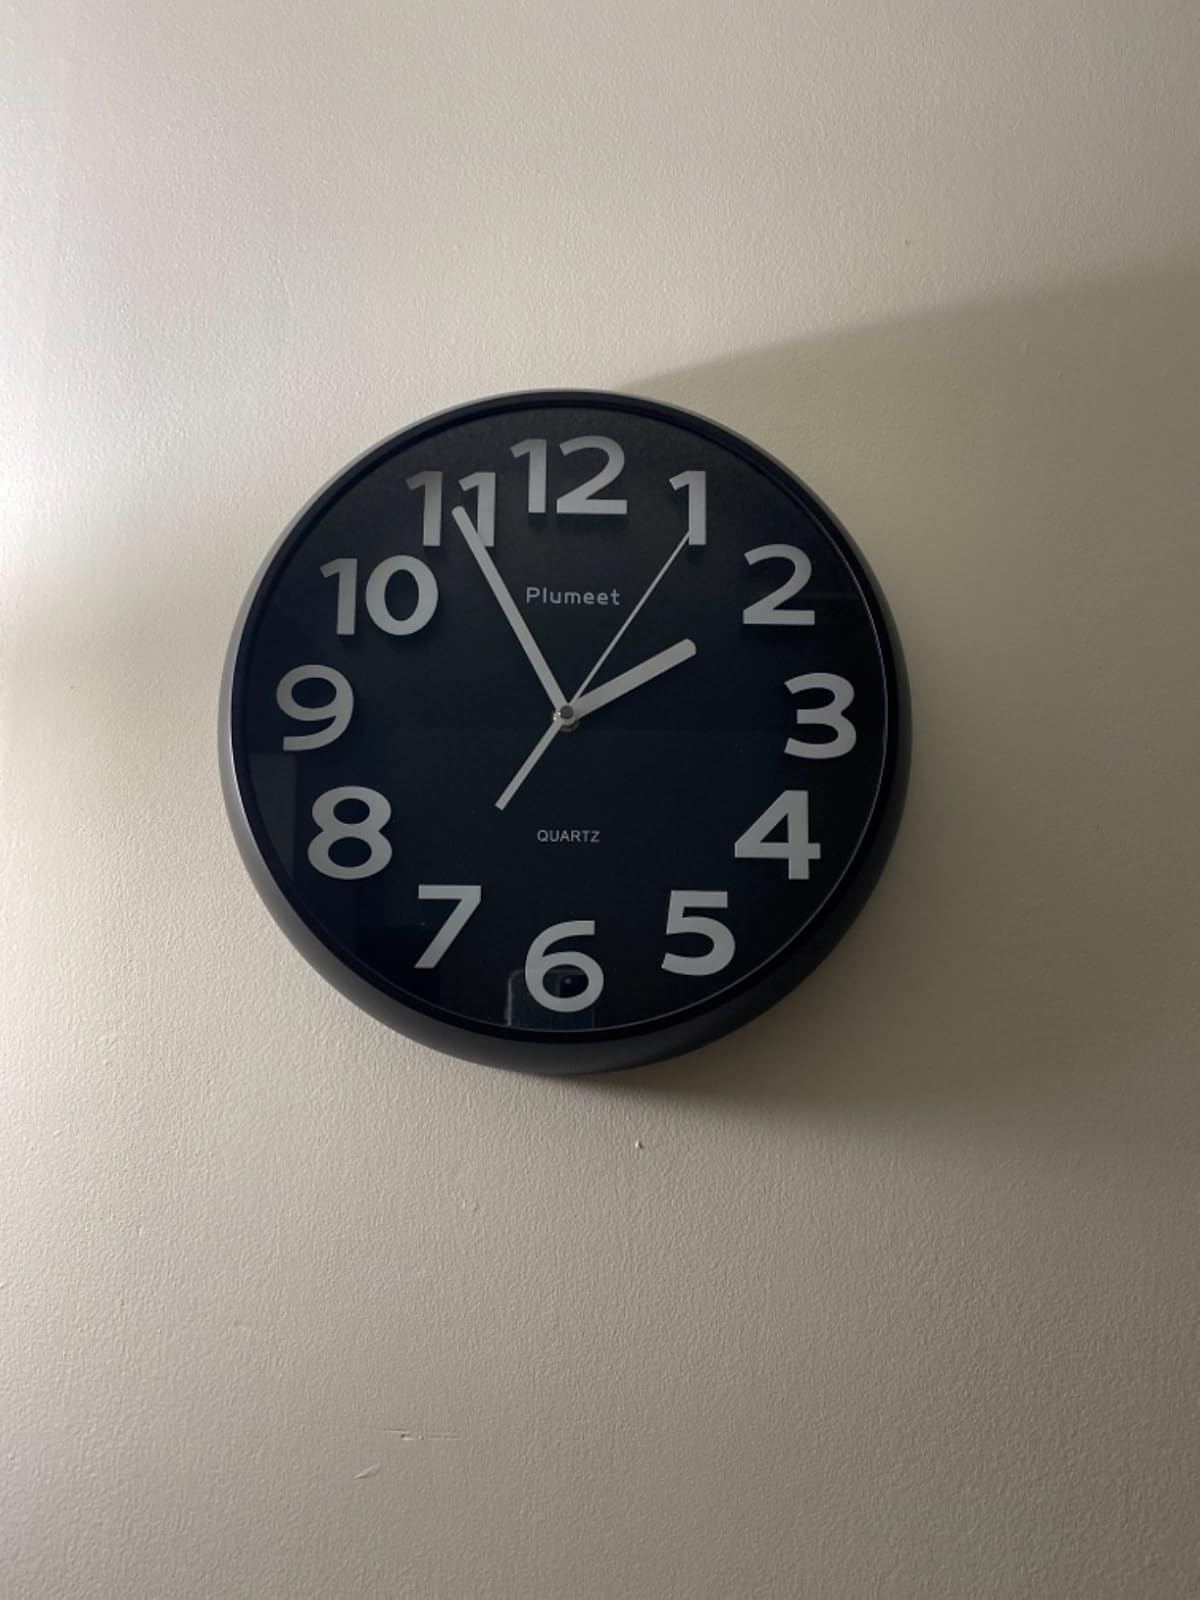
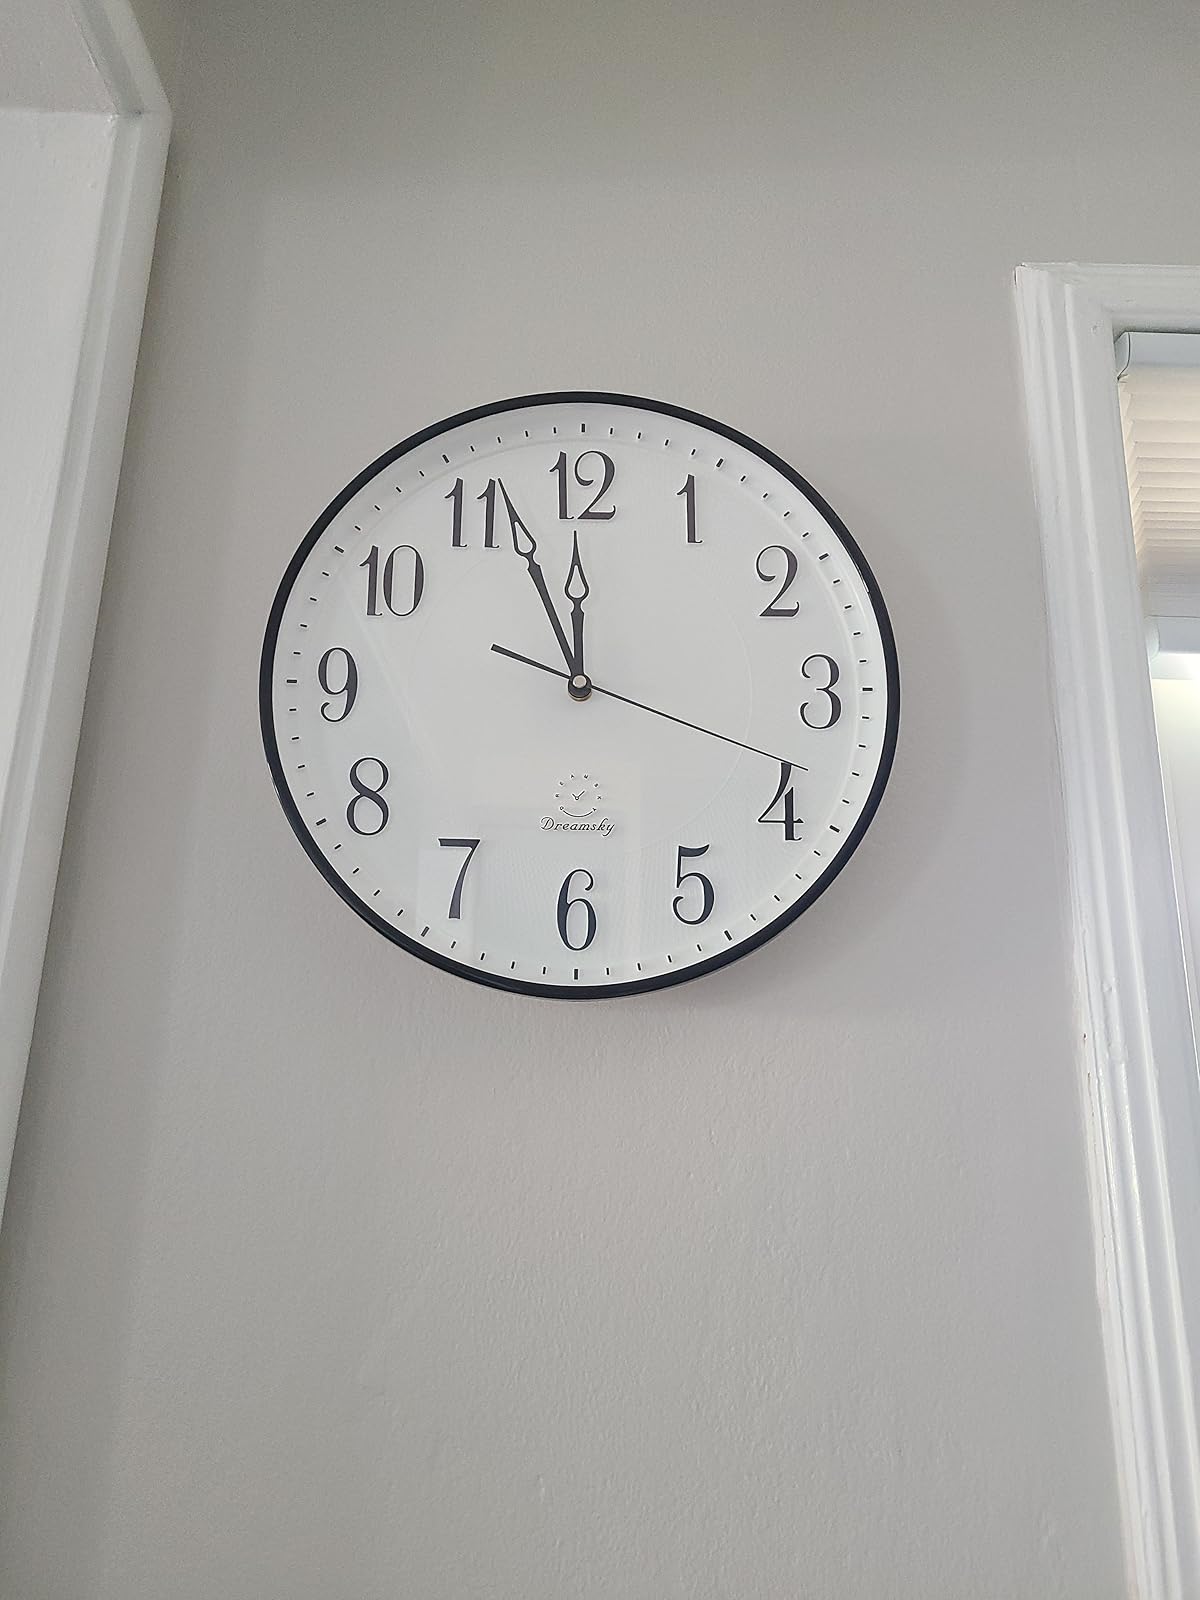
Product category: clock
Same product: no